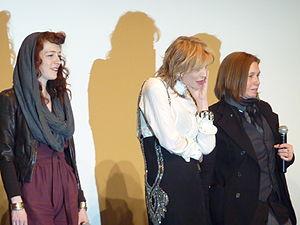
Hole est un groupe de rock alternatif américain, originaire de Los Angeles, en Californie. Il est formé en 1989 par Courtney Love et Eric Erlandson à Los Angeles. Le groupe a connu une succession de bassistes et batteurs, dont les plus emblématiques sont la batteuse Patty Schemel, ainsi que les bassistes Kristen Pfaff et Melissa Auf der Maur. Hole reste l'un des groupes riot grrrl et grunge les plus populaires, en ayant vendu de plus de trois millions de disques rien qu'aux États-Unis.